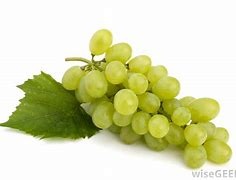
Label: grape